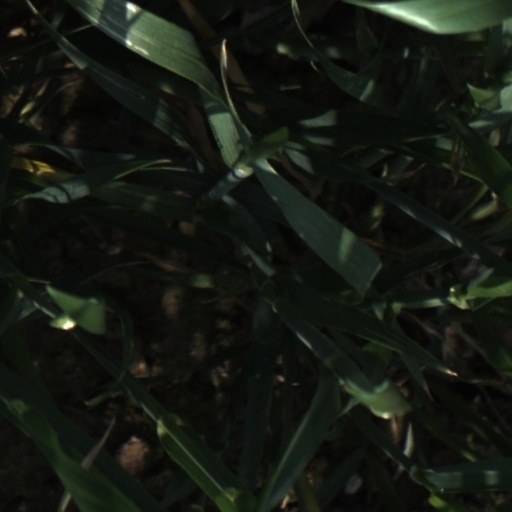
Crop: wheat